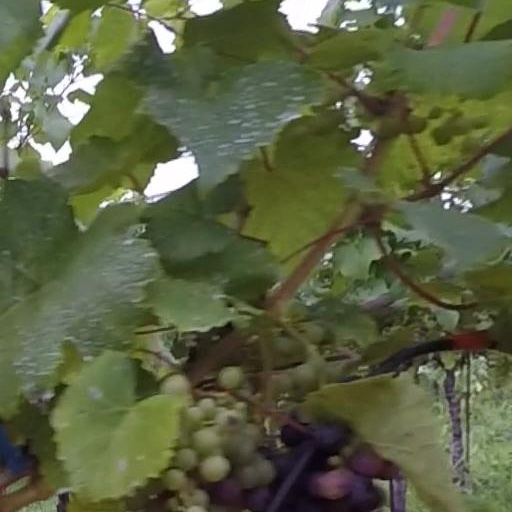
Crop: grape